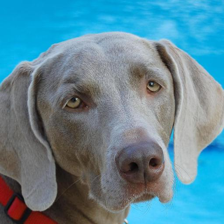
Label: animals